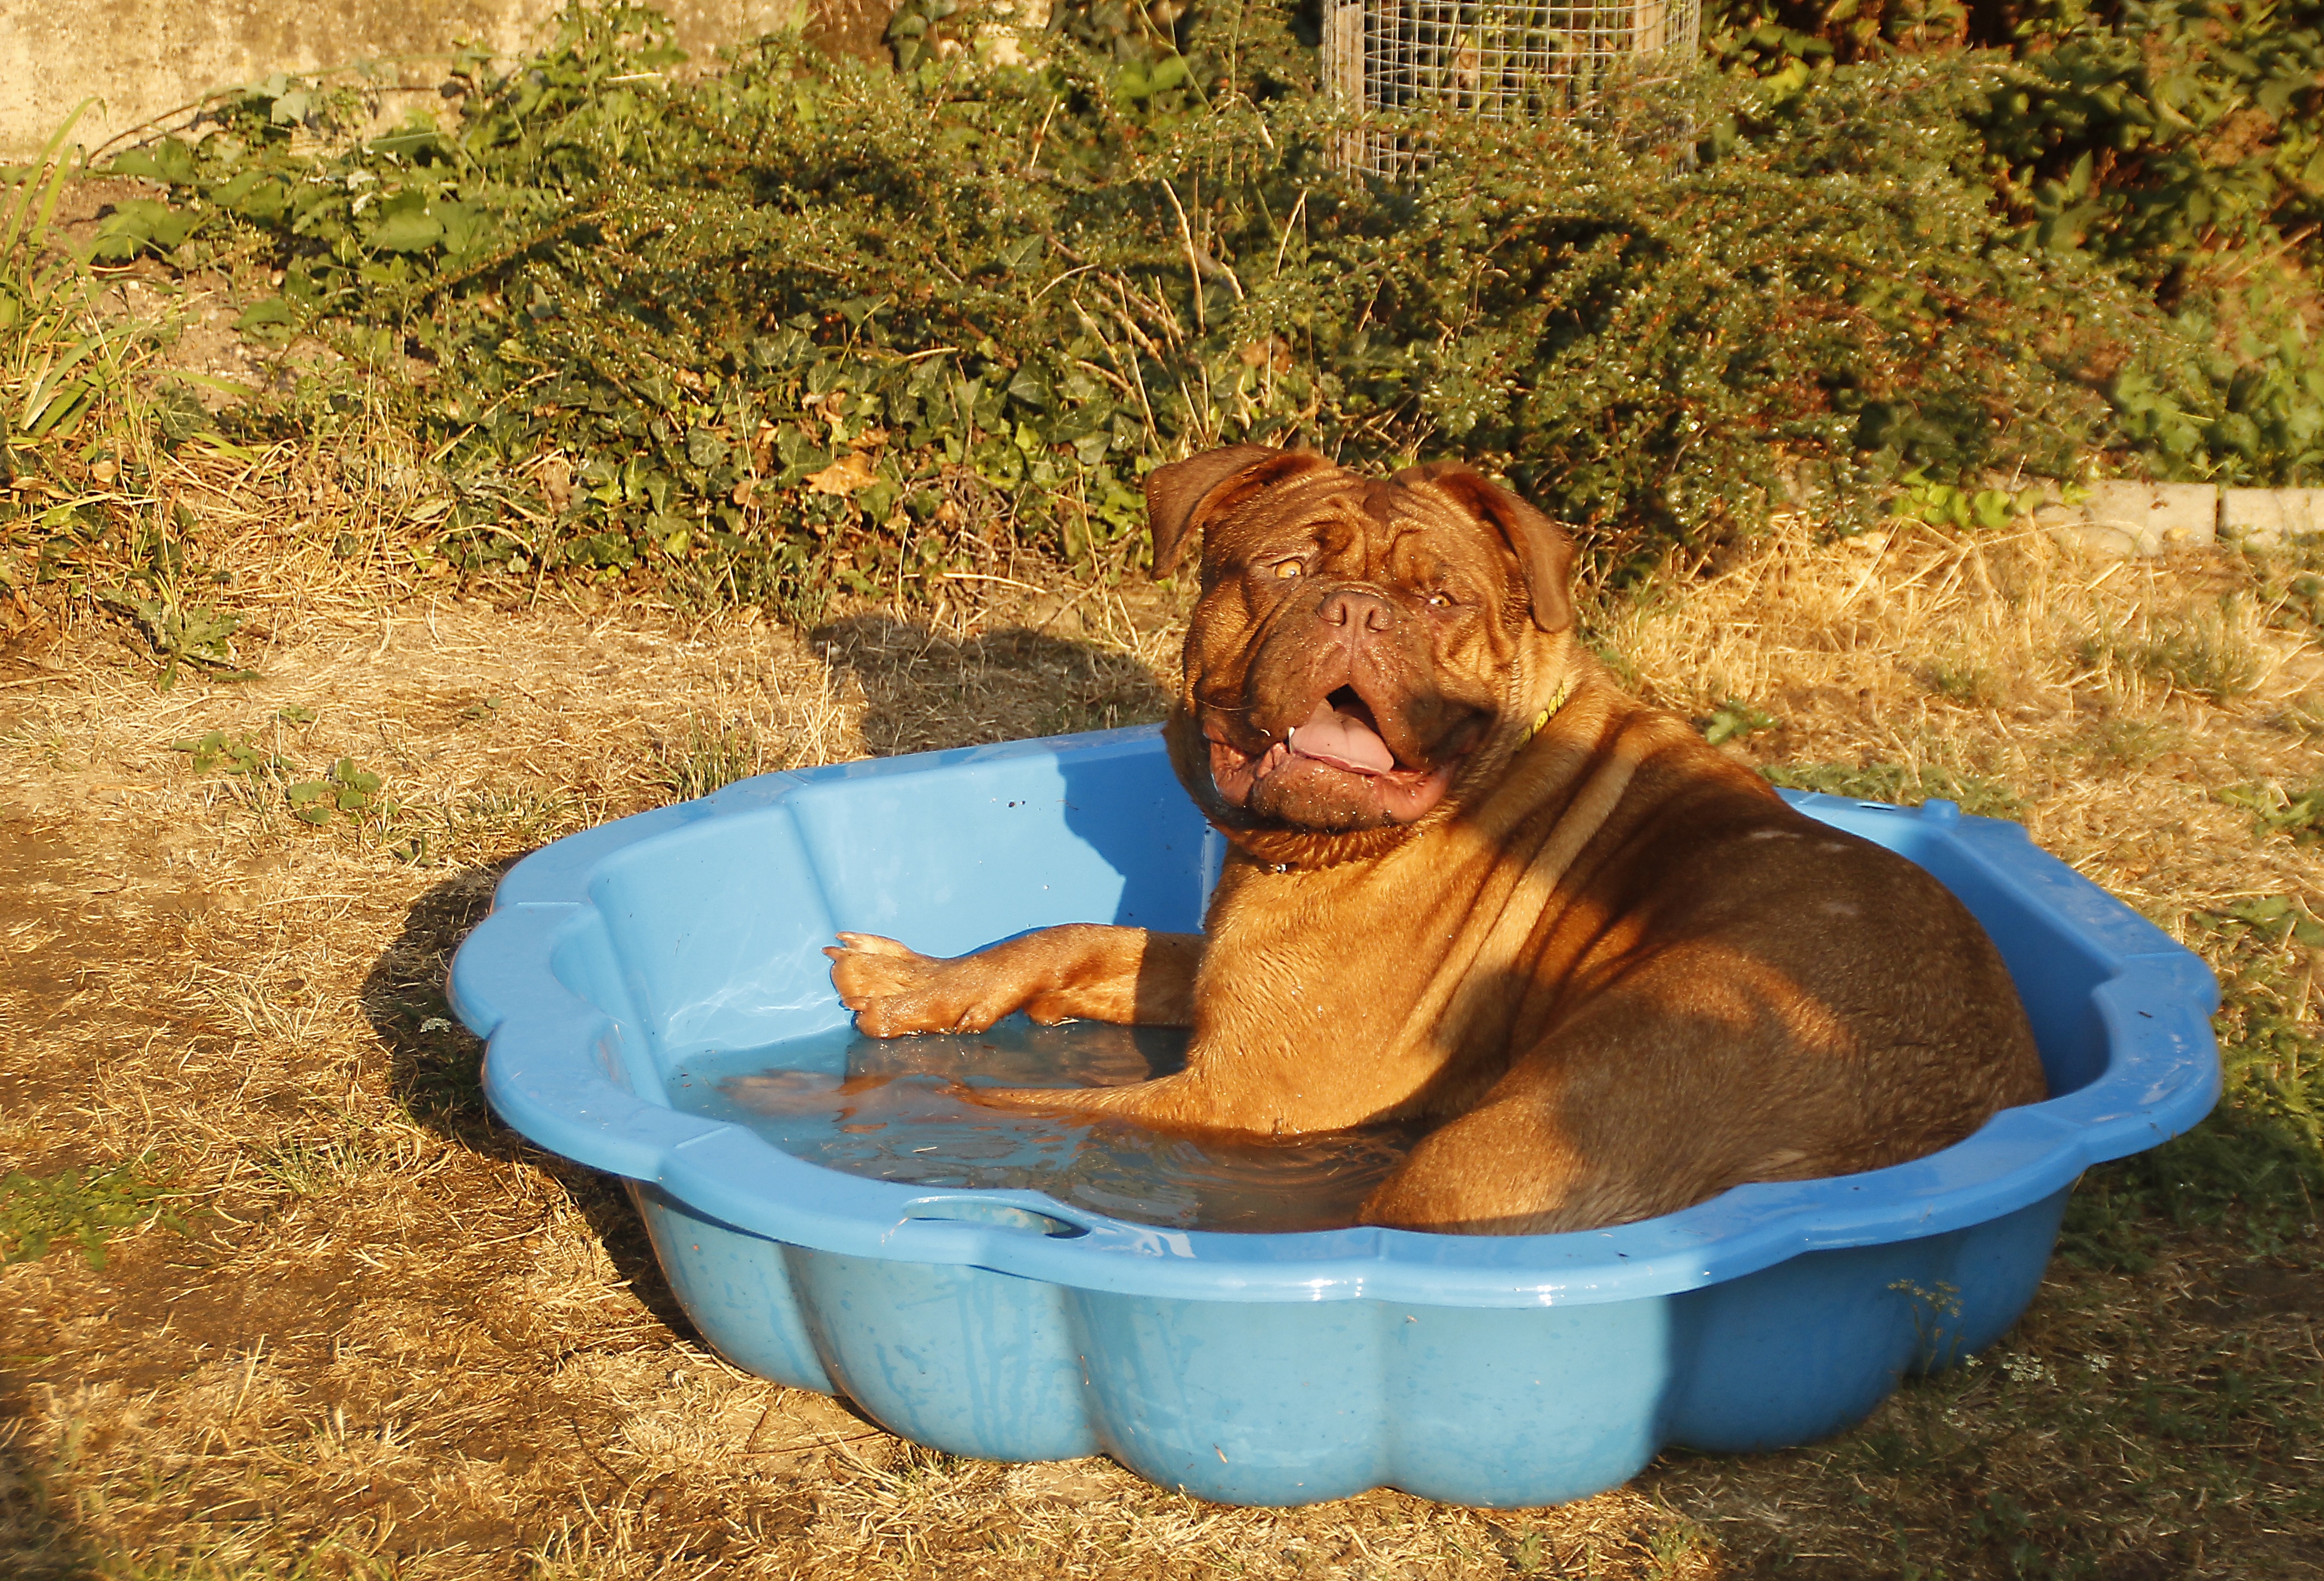
water, nature, play, lake, wet, puppy, dog, animal, cute, river, summer, france, swim, pet, young, brown, mammal, swimming, sunny, dogs, de, fun, french, happy, rainforest, funny, bordeaux, active, mastiffs, big dog, dogue de bordeaux, dog de bordeaux, french mastiff, moloss, my friend, the playful